Chondrosarcoma

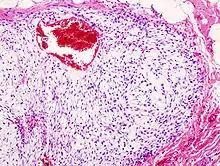
Histopathologic image of chondrosarcoma of the chest wall. Surgical resection of recurrent mass. H & E stain.

Chondrosarcoma is a bone sarcoma, a primary cancer composed of cells derived from transformed cells that produce cartilage. A chondrosarcoma is a member of a category of tumors of bone and soft tissue known as sarcomas. About 30% of bone sarcomas are chondrosarcomas. It is resistant to chemotherapy and radiotherapy. Unlike other primary bone sarcomas that mainly affect children and adolescents, a chondrosarcoma can present at any age. It more often affects the axial skeleton than the appendicular skeleton.